Arbane

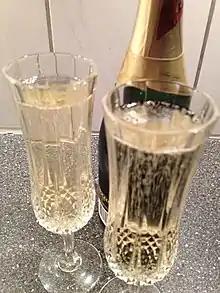
Though rarely used, Arbane is a permitted grape variety in Champagne production.

Though Arbane is a permitted grape variety in Champagne production, it is very rarely used with less than 1 hectare (2.5 acres) of the grape planted throughout France in 2006. Most of these plantings are very old and used by the Champagne house Moutard-Diligent to produce a varietal "Vielles Vignes" bottling and as part of a separate "cuvée" that uses six of the seven authorized grape varieties in Champagne—Chardonnay, Pinot noir, Pinot Meunier, Pinot blanc, Petit Meslier and Arbane.